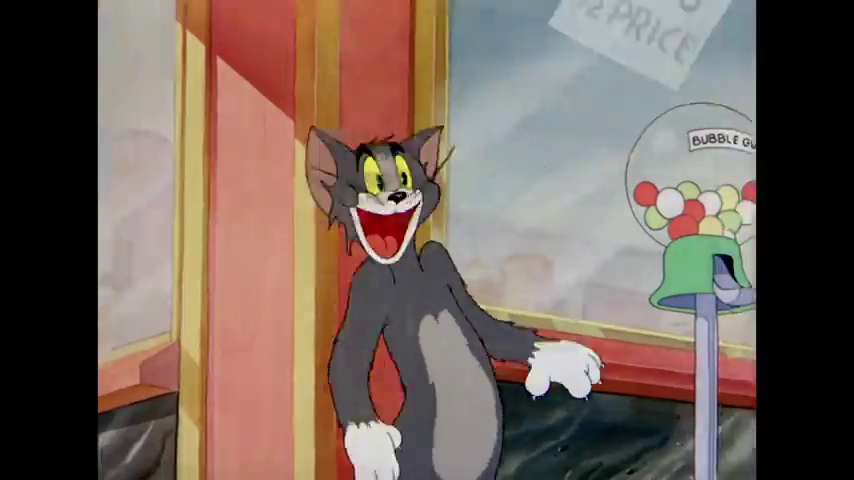
Portrait style: Cartoon Portrait